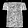
Label: Shirt